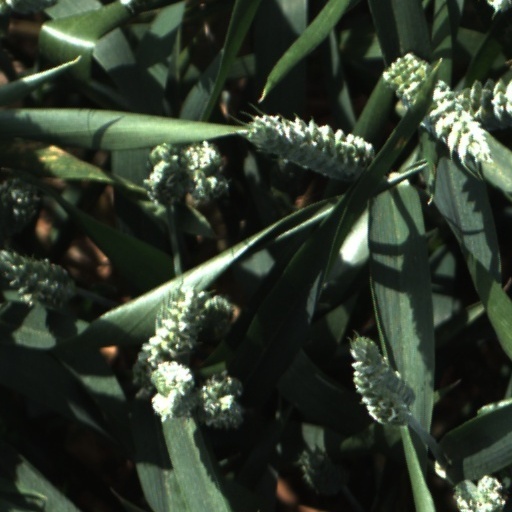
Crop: wheat